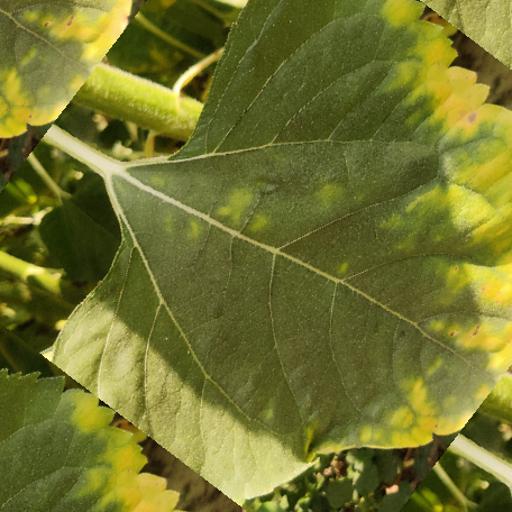
Label: Downy_mildew